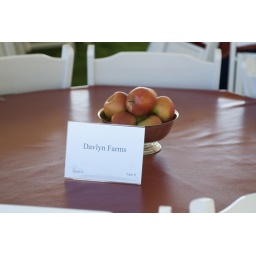
Silver bowls of fresh apples adorned the tables under Siebel sponsors tent